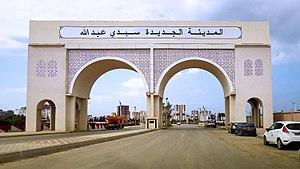
Nouvelle ville Sidi Abdellah المدينة الجديدة سيدي عبد الله